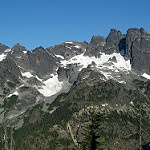
Scene: Outdoor